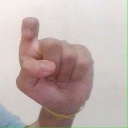
अक्षर: इ